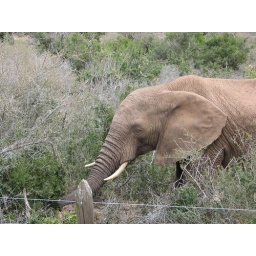
Male elephant just over the fence